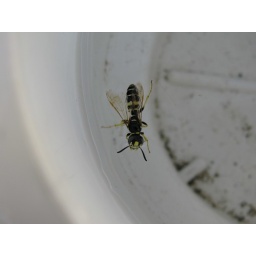
This bee was floating in some water in the cup holder